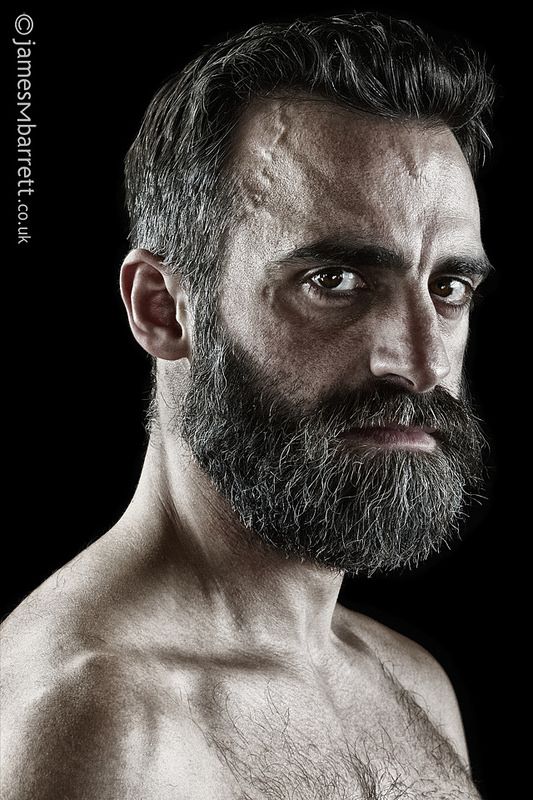
Label: Colored